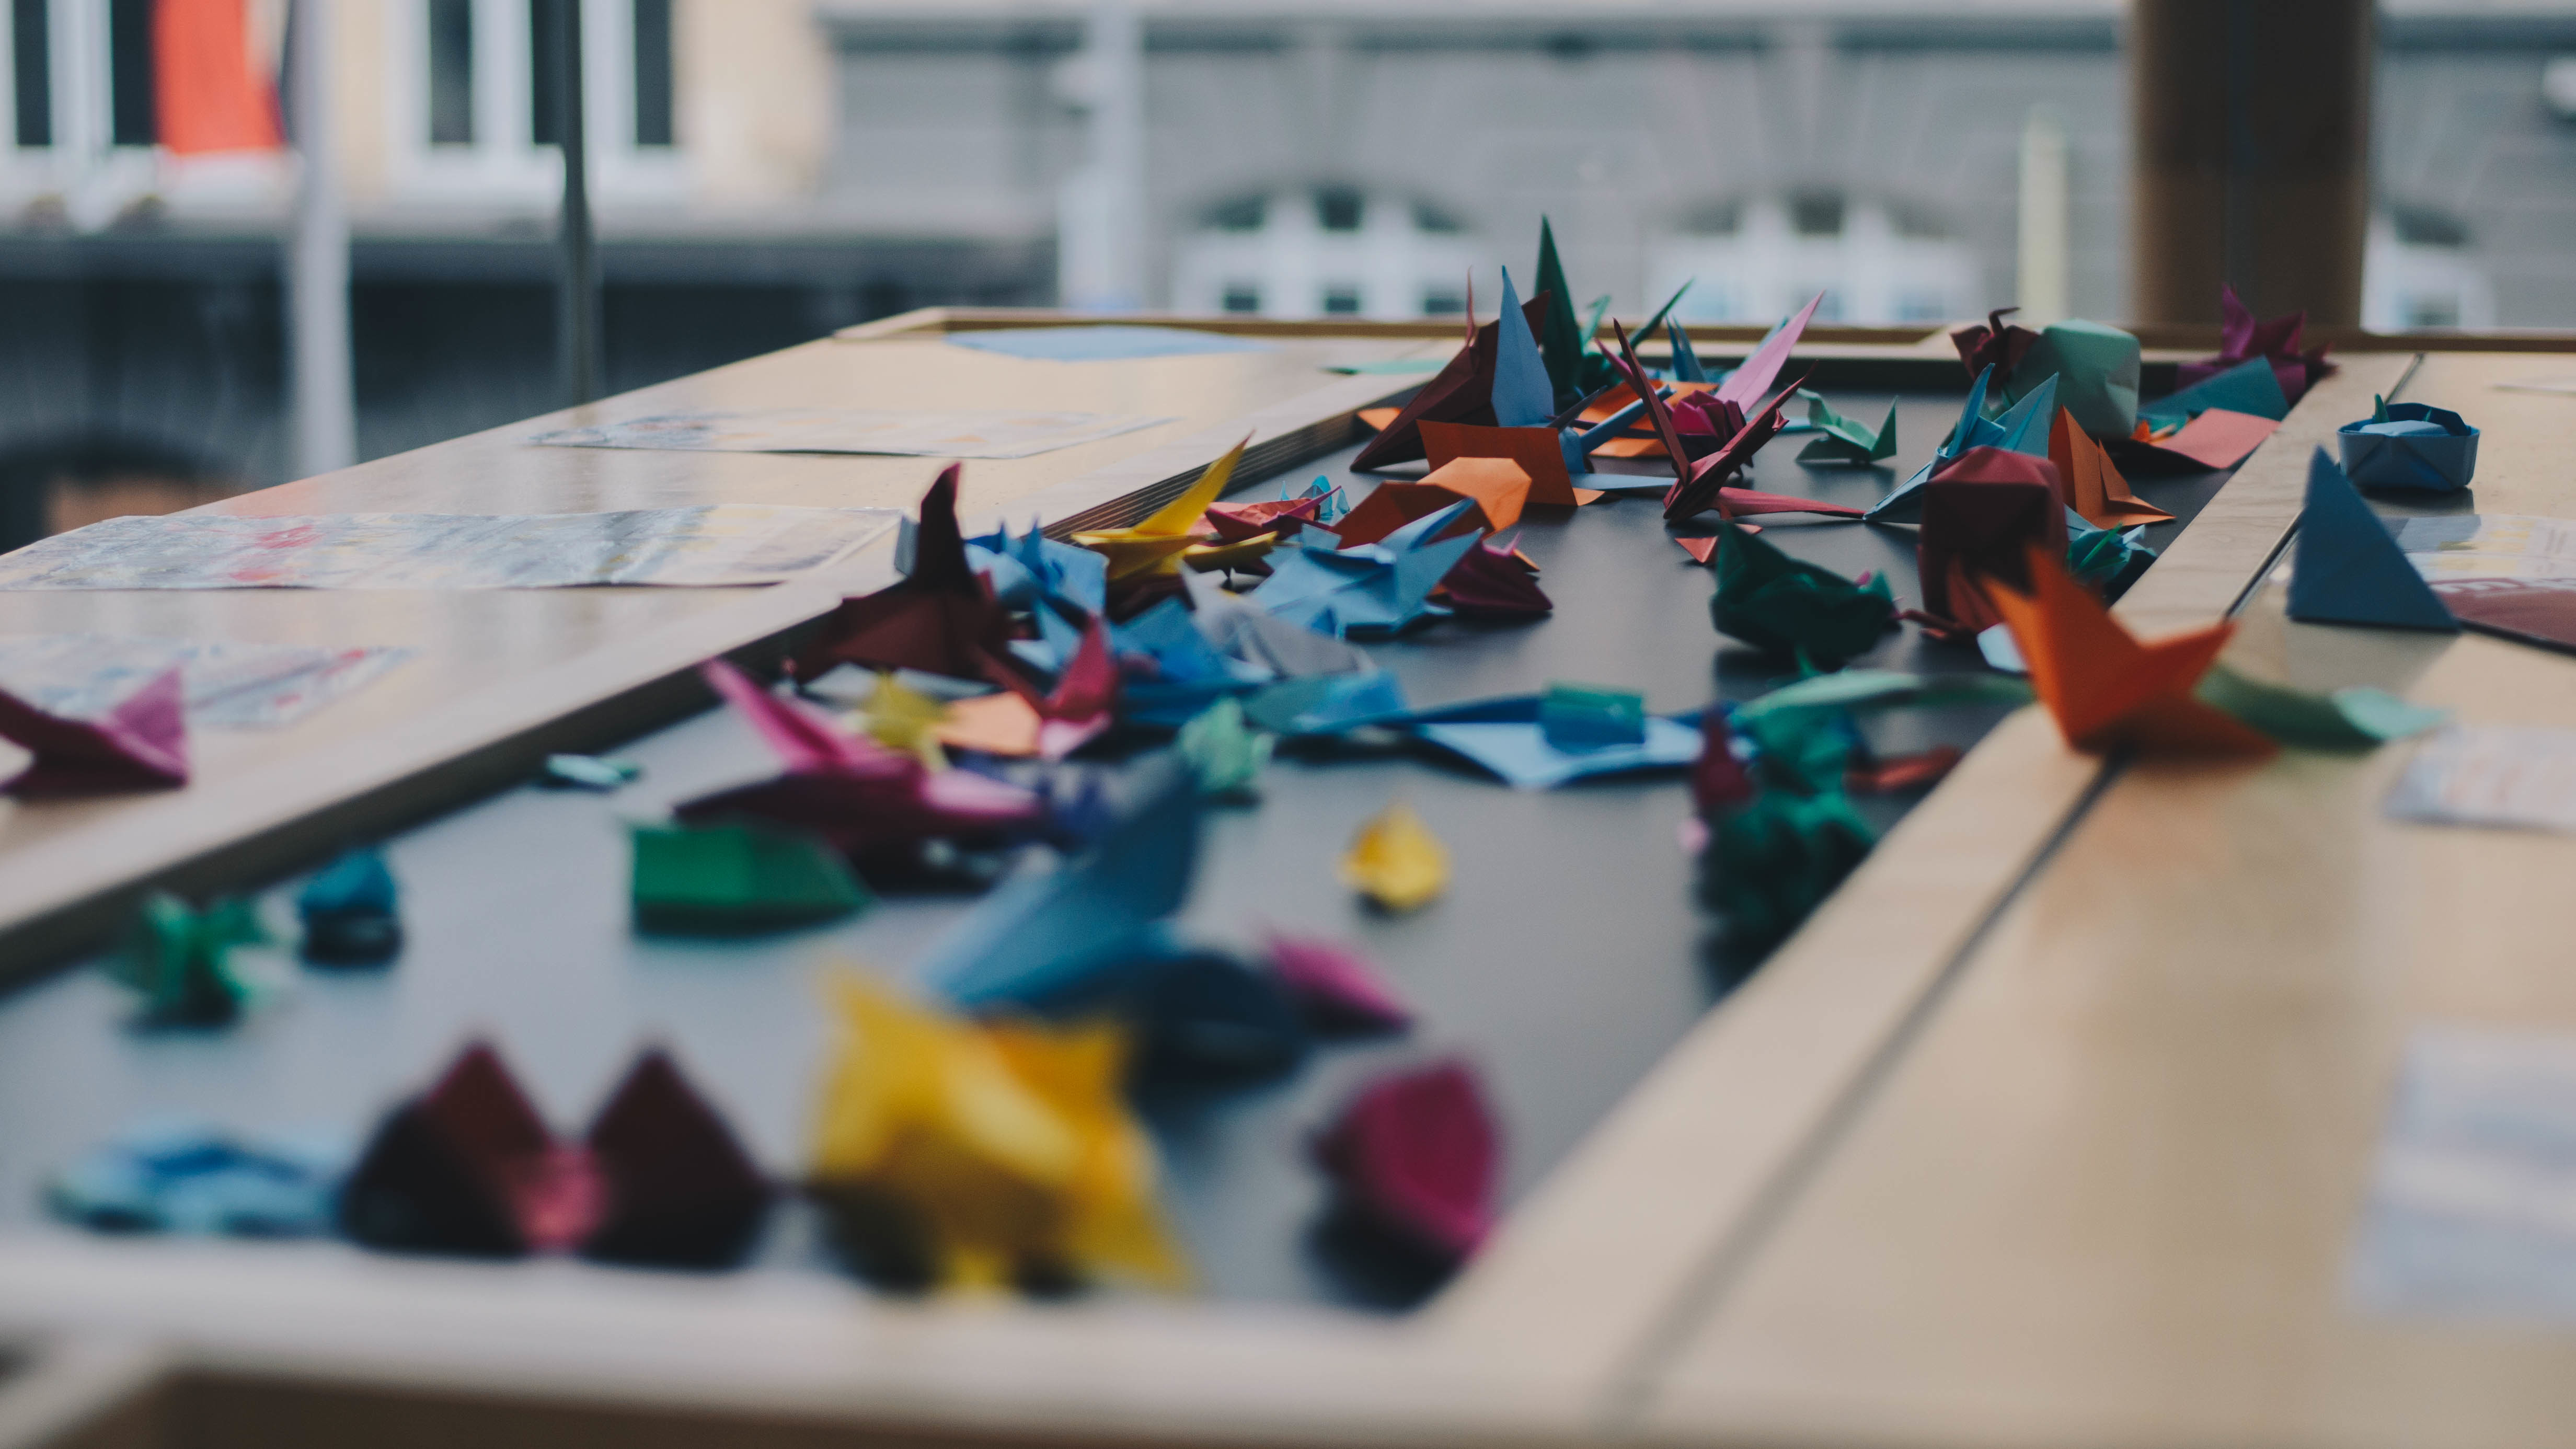
color, desktop, blue, paper, toy, paper crane, art, crane, origami